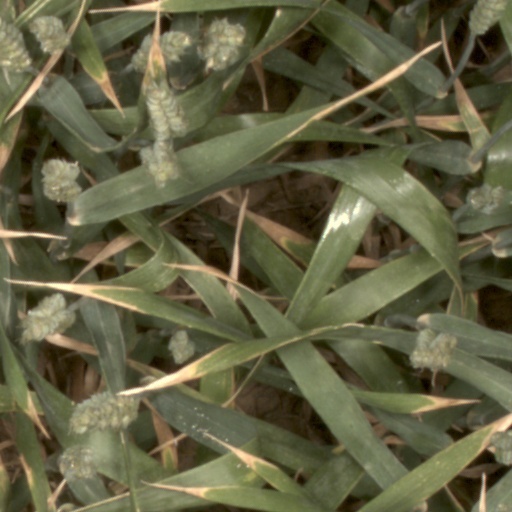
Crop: wheat